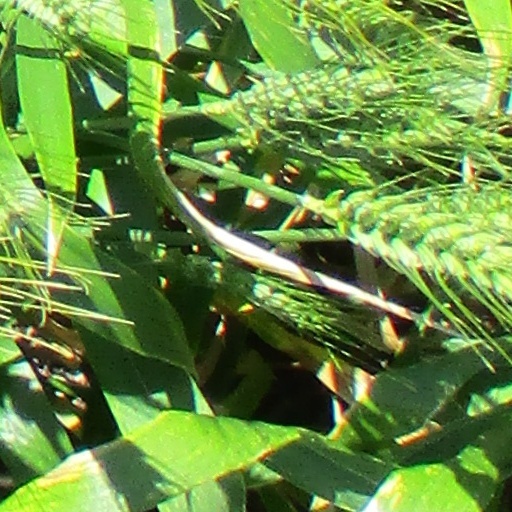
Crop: wheat